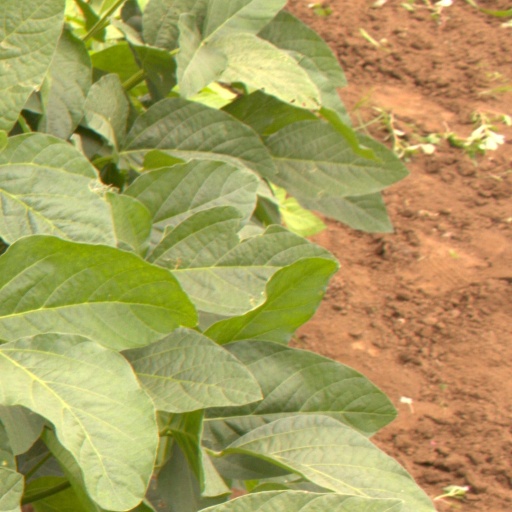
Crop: soybean